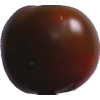
Label: tomato_maroon